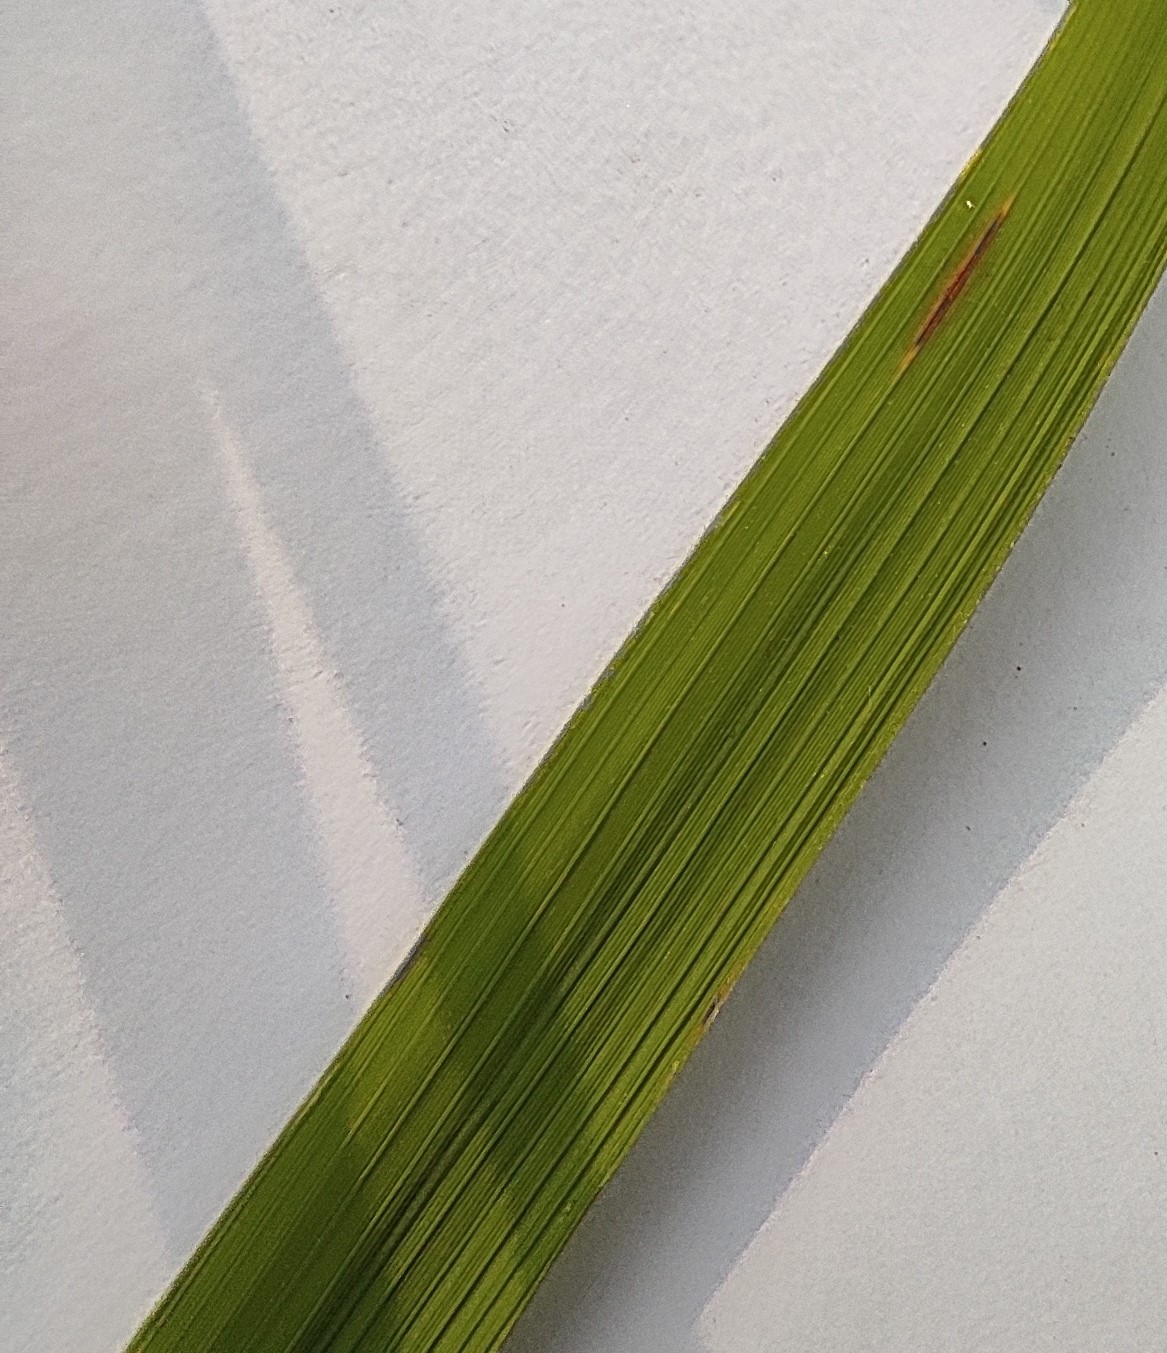
Label: Rice Blast